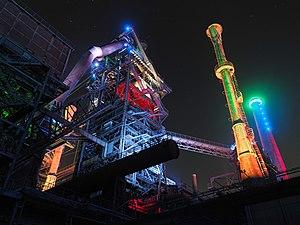
Le parc paysager Duisbourg Nord est un parc paysager d' environ 180 hectares aménagé sur une friche industrielle dans l'arrondissement Meiderich-Beeck à Duisburg, en Rhénanie-du-Nord―Westphalie. Le parc est créé dans le cadre de l'exposition internationale Emscher Park. Localisé sur le site d'une ancienne sidérurgie, le parc paysager est l'un des points d'ancrage de la Route européenne de la culture industrielle et de la Route de la culture industrielle de la Ruhr. Le quotidien britannique The Guardian classe le parc parmi les dix meilleurs parcs urbains du monde aux côtés du High Line, des Buttes-Chaumont, de Hampstead Heath et du Parc Güell.